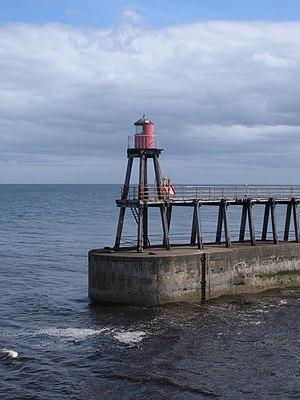
Les phares de Whitby East Pier sont deux phare situés au bout de la jetée est du port de Whitby, dans le comté du Yorkshire du Nord en Angleterre. Celui de 1855 est inactif et a été remplacé par celui de 1914. Il ne faut pas les confondre avec le phare de Whitby situé au sud-est du port.